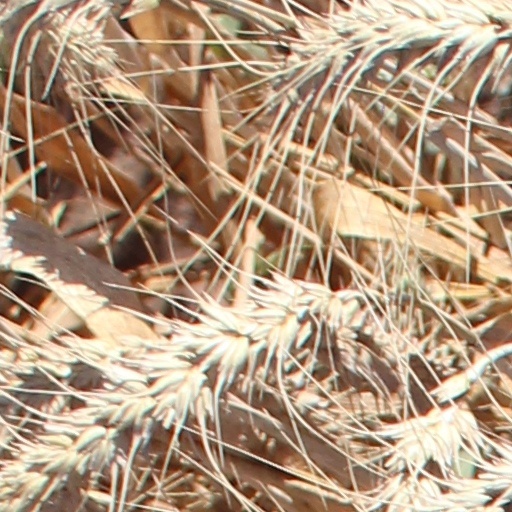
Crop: wheat